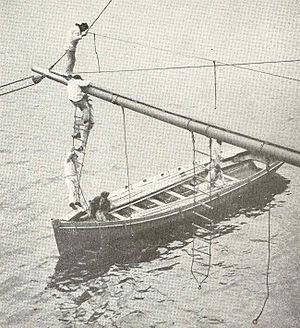
Exercises de Montee a Bord et de Descente par le Tangon